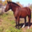
Label: horse